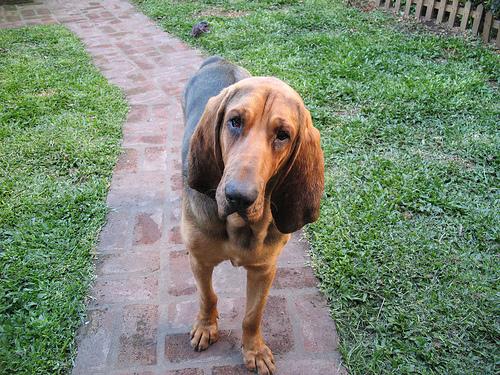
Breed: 207-n000044-bloodhound